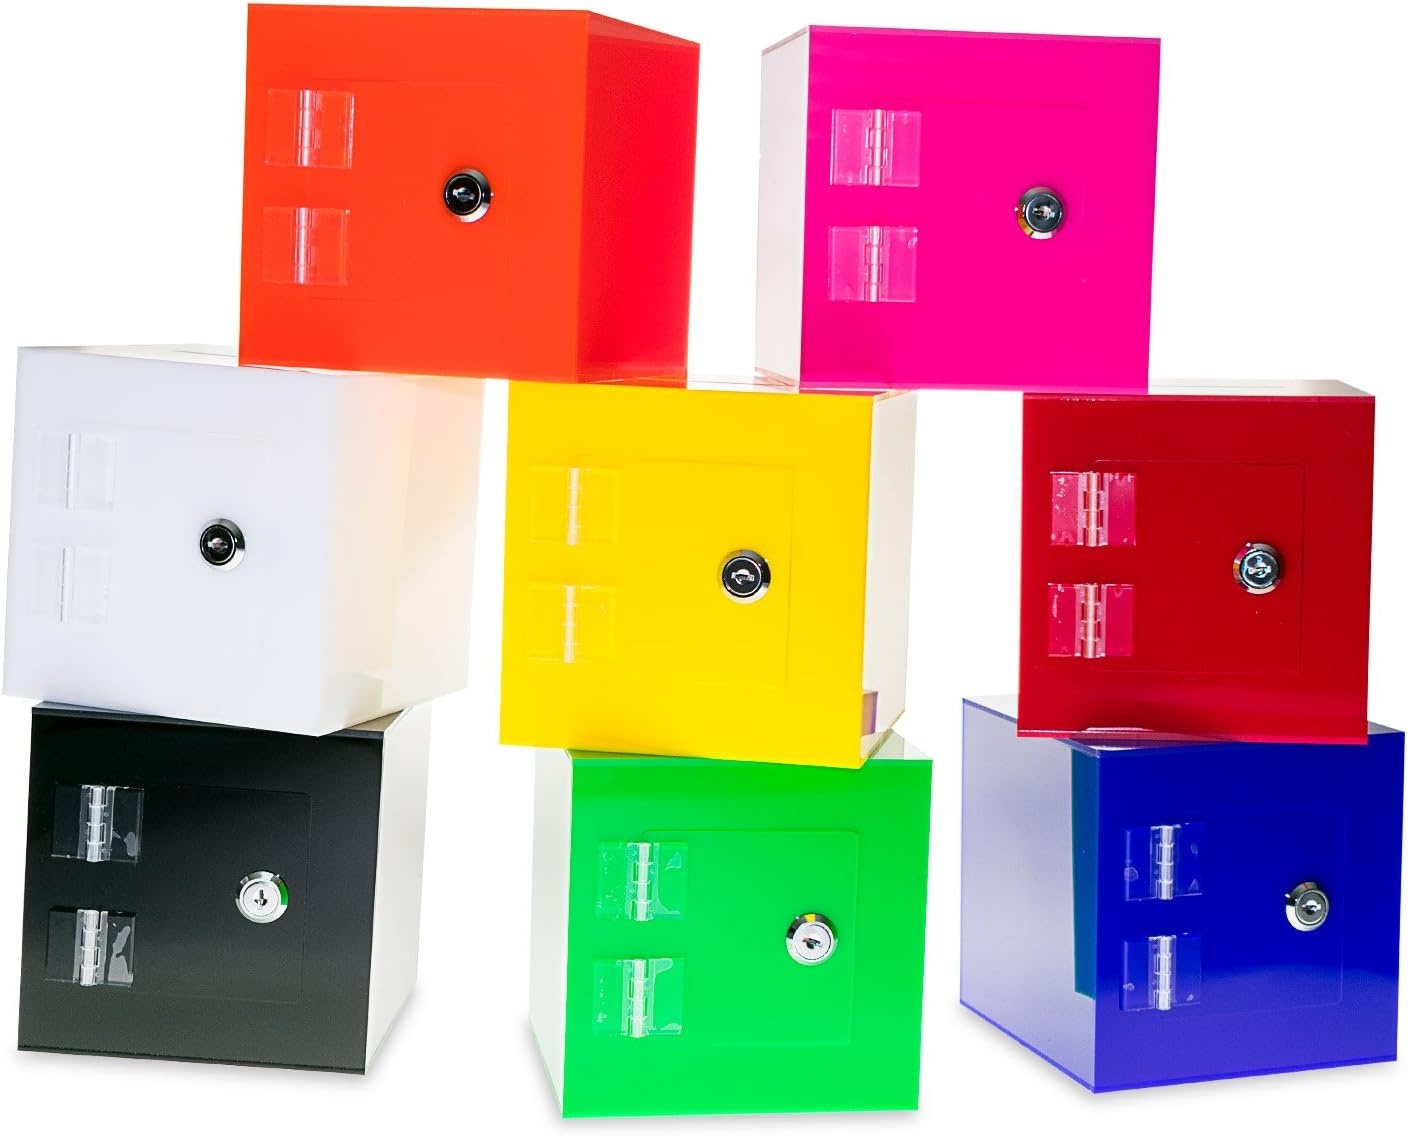
Source One Premium Acrylic Cube Donation Box with Deluxe Rear Open Door and Cam Lock Suggestion Box (12 Inch, White)
Overview Brand : SOURCE ONE Color : White Material : Acrylic Item Weight : 3 Pounds Shape : Rectangular
Brand: SOURCEONEDISPLAYS
Category: Business & Industrial > Retail > Retail Display Cases